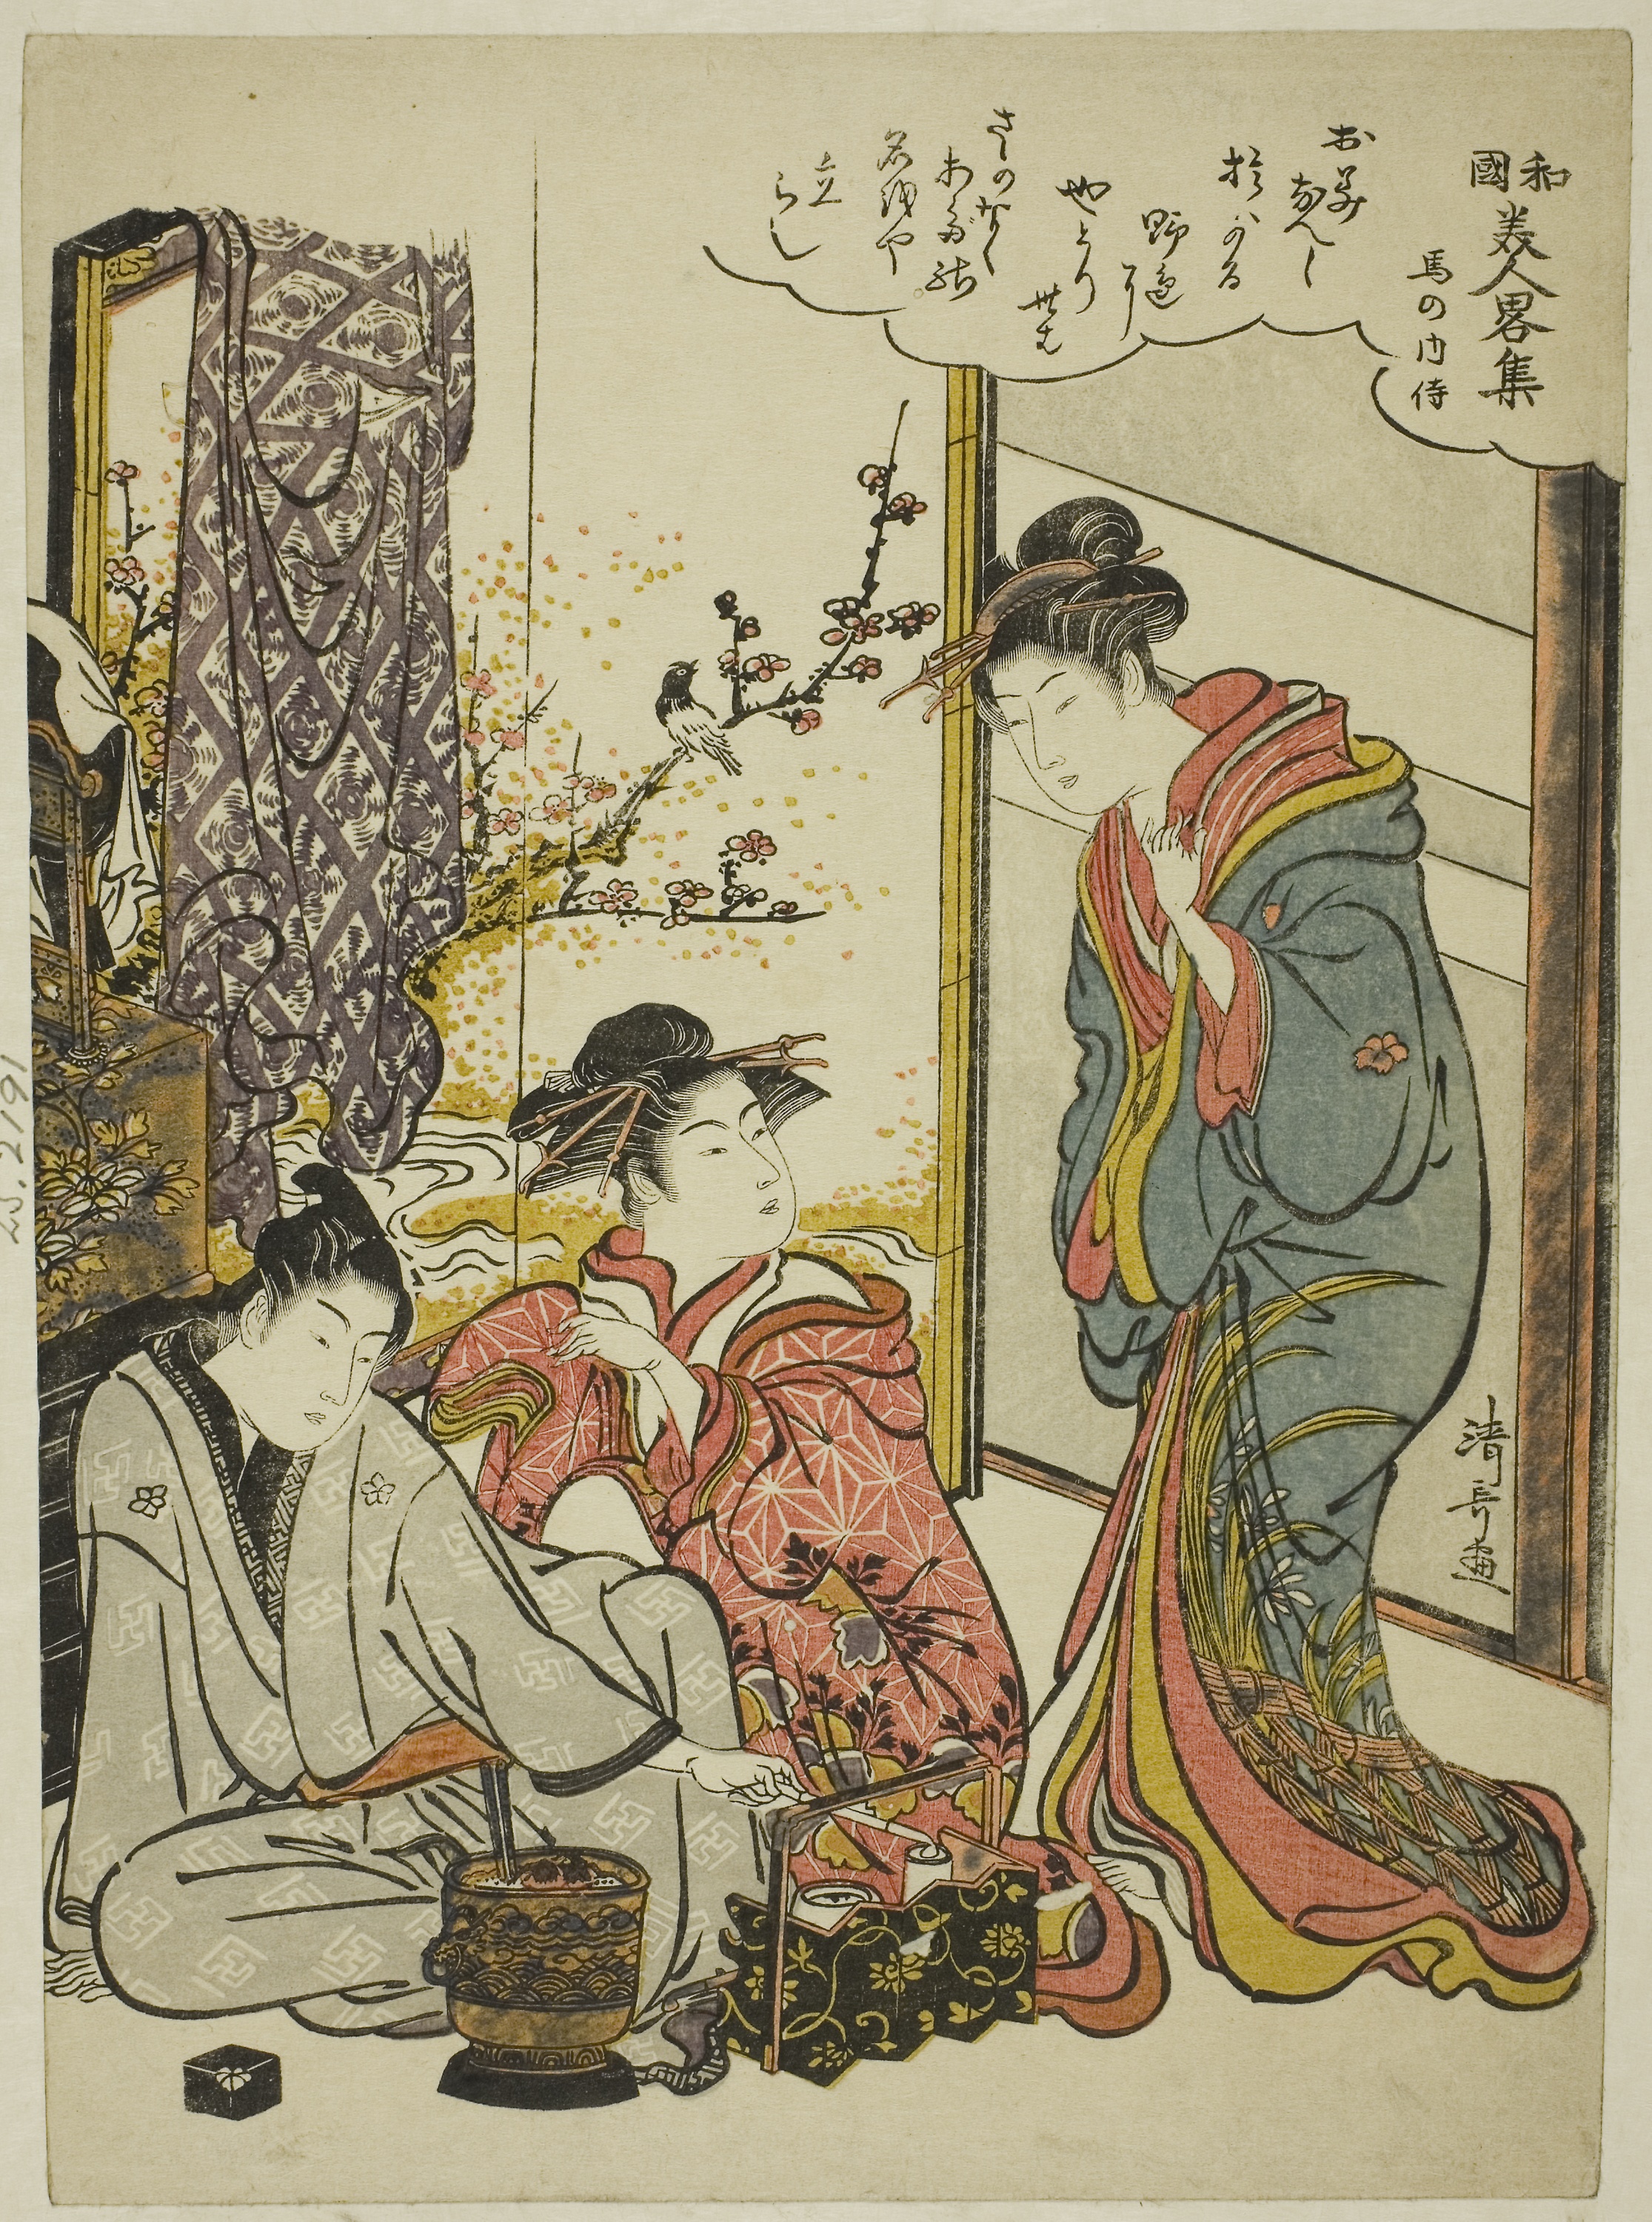
text, art, illustration, cartoon, painting, miniature, modern art, drawing